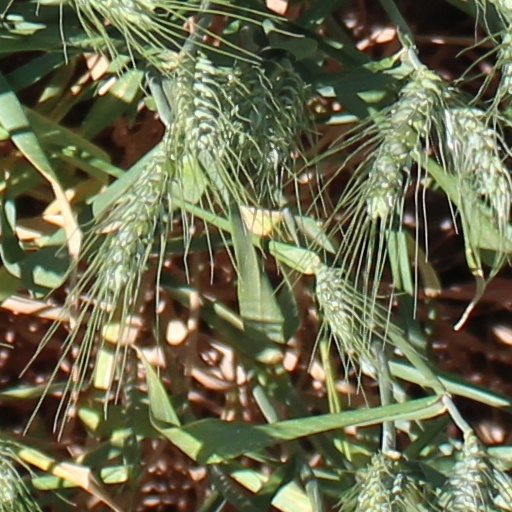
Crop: wheat